Question: Please indicate a possible affordance area of the couch that can be used for sitting
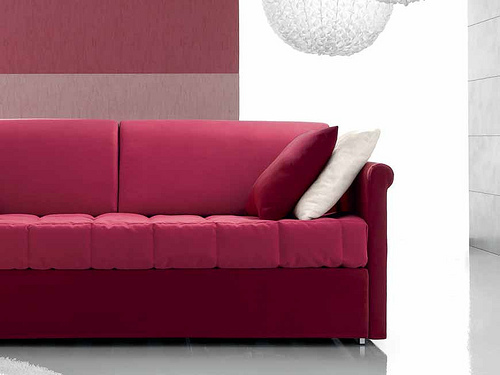
Answer: [3.5, 207, 368.5, 264]